Prairie Research Institute

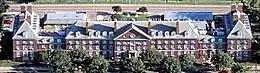
Natural Resources Building, Peabody Drive, Champaign, Illinois. Dedicated in 1940, and the current location of Prairie Research Institute headquarters.

In 1917, the State Laboratory of Natural History and research duties of the State Entomologist's Office merged and were renamed the State Natural History Survey, which along with Illinois State Geological Survey and Illinois State Water Survey were placed in the Illinois Department of Registration and Education. The Board of Natural Resources was established to administer the Surveys, its members being the director of the new department, the president of the University of Illinois or designee, and appointed representatives of core disciplines of biology, geology, engineering, chemistry, and forestry. In the 1930s, the State of Illinois appropriated $300,000 which was supplemented by a $245,454 Public Works Administration grant for a new building to house Illinois State Geological Survey and Illinois Natural History Survey operations. The Natural Resources Building, located on Peabody Drive in Champaign, was dedicated on November 15, 1940. Wings were added on the east and west ends of the original building in 1950. As of 2012, the headquarters of the Prairie Research Institute is in this building, along with many collections and laboratories of the Illinois State Geological Survey and Illinois Natural History Survey. There are numerous additional facilities of the institute located on the University of Illinois campus and in various locations around the state.